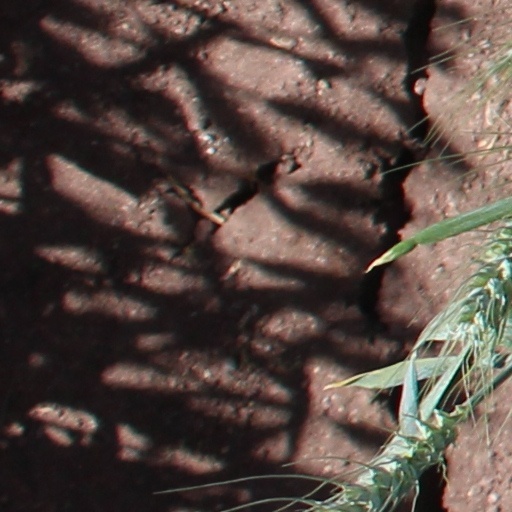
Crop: wheat